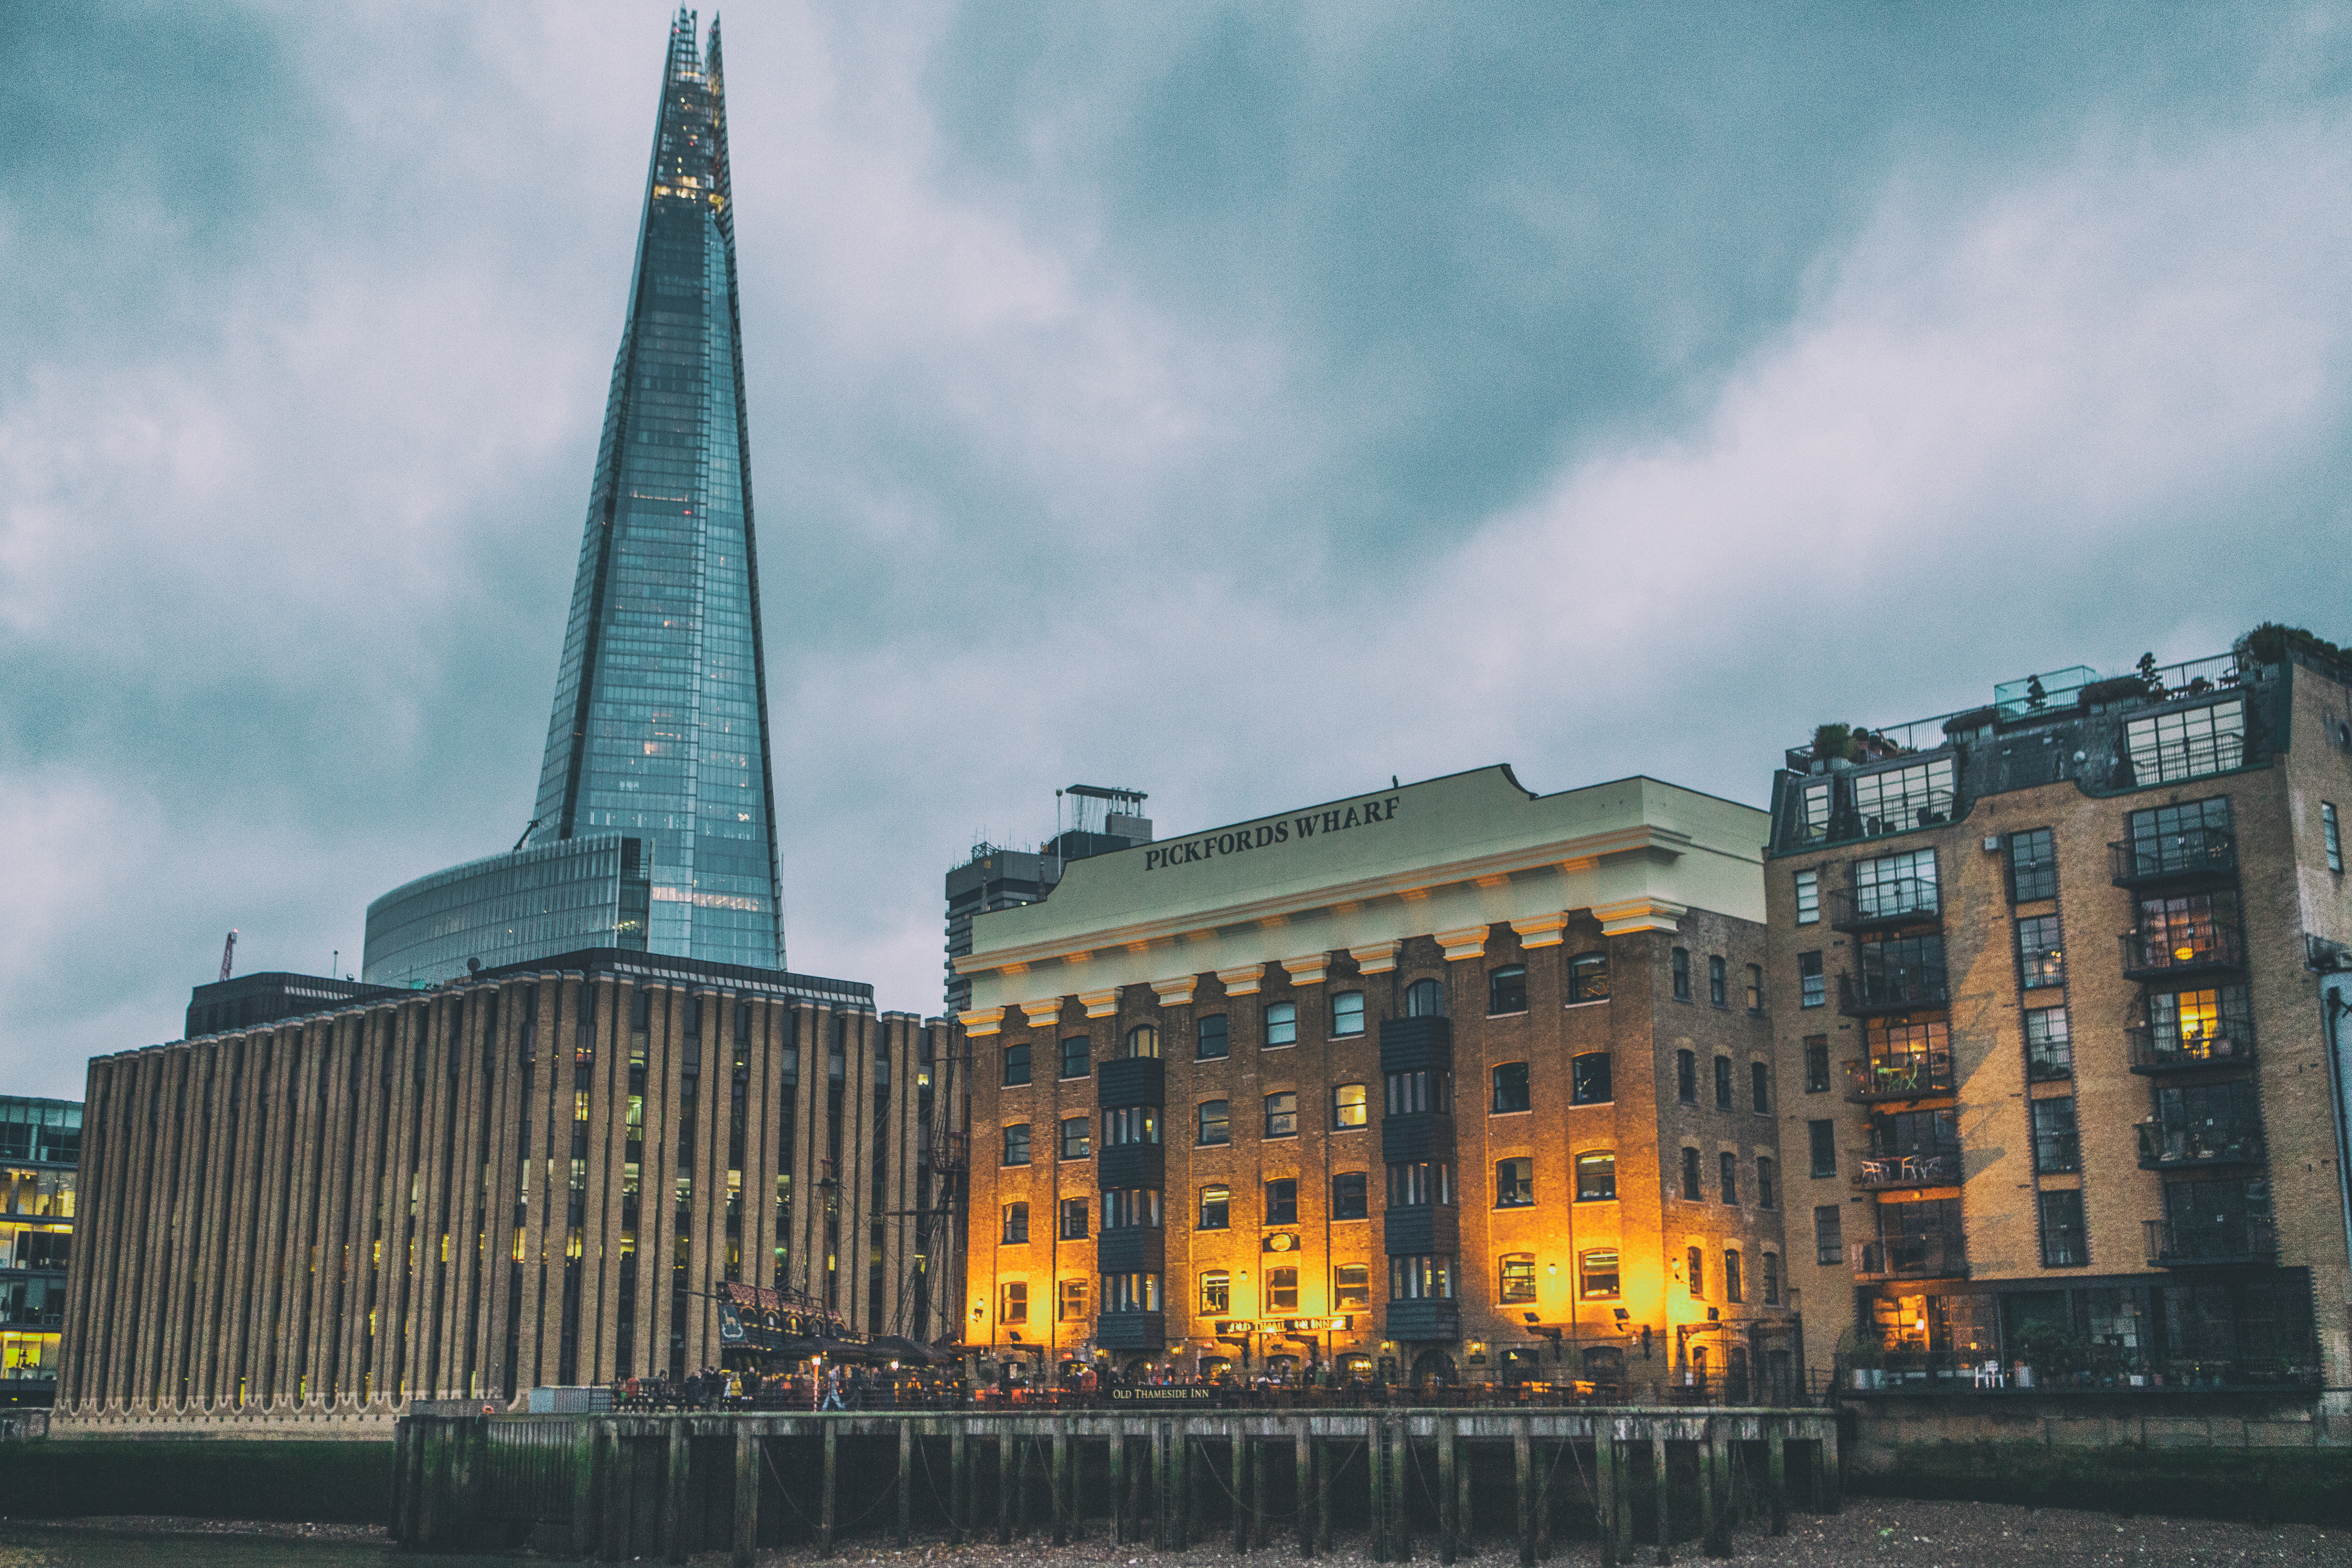
landmark, city, urban area, sky, metropolitan area, architecture, building, spire, tower, human settlement, skyscraper, metropolis, town, cityscape, tower block, cloud, steeple, river, skyline, night, downtown, facade, evening, tourist attraction